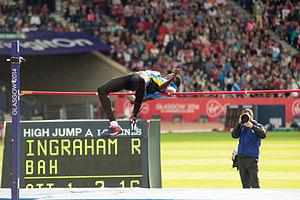
Ryan Ingraham est un athlète bahaméen, spécialiste du saut en hauteur.